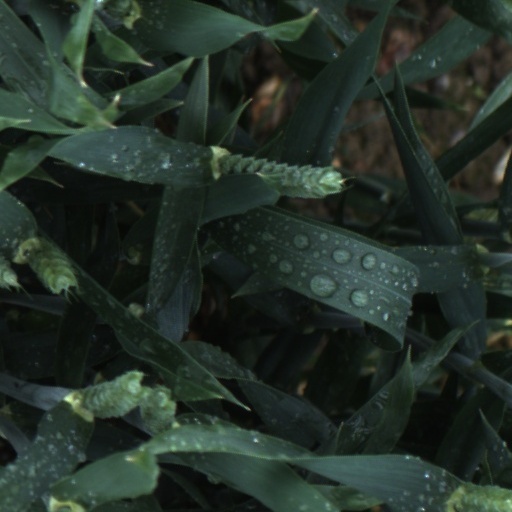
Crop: wheat